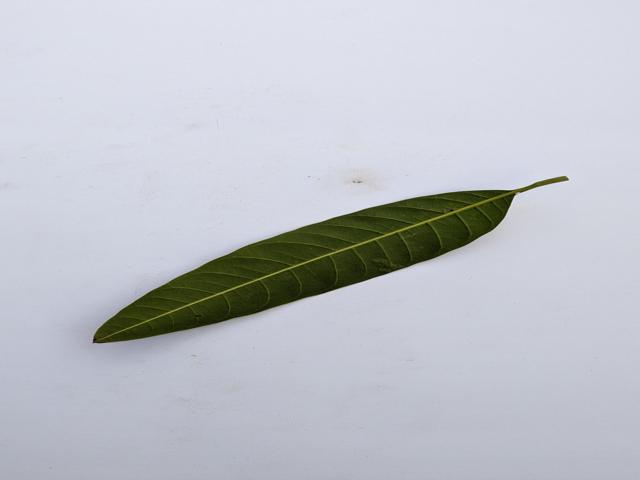
Mango leaf variety: Banana